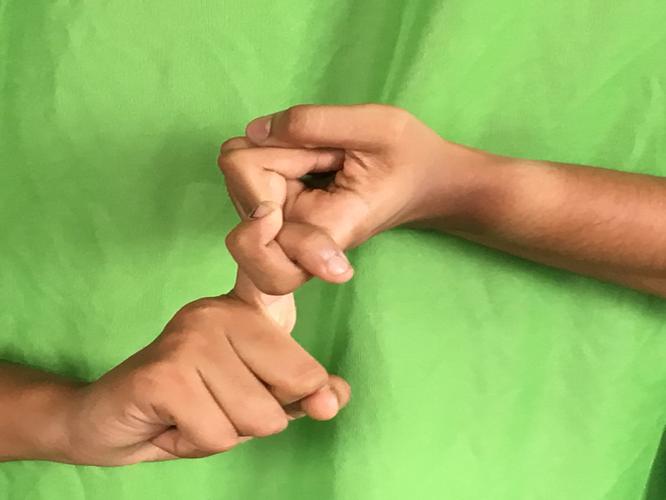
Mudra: Pasha
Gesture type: double_hand